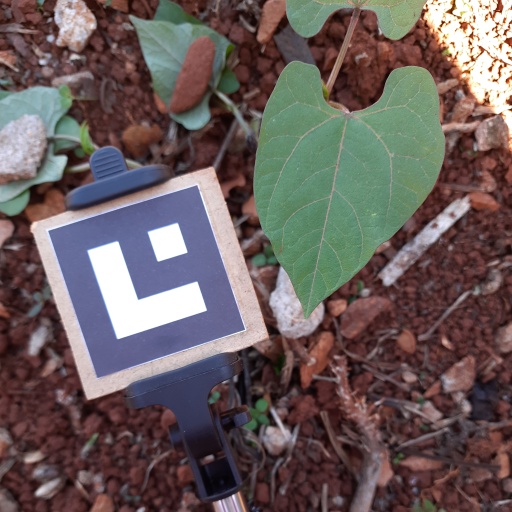
Observations: flat surface, no eating holes, under sunlight, under shade